Filopaludina javanica

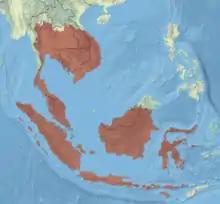
Distribution map of "Filopaludina javanica"

This species is found in Thailand, Cambodia, Vietnam, Laos, Peninsular Malaysia and Indonesia (Sumatra and Java).